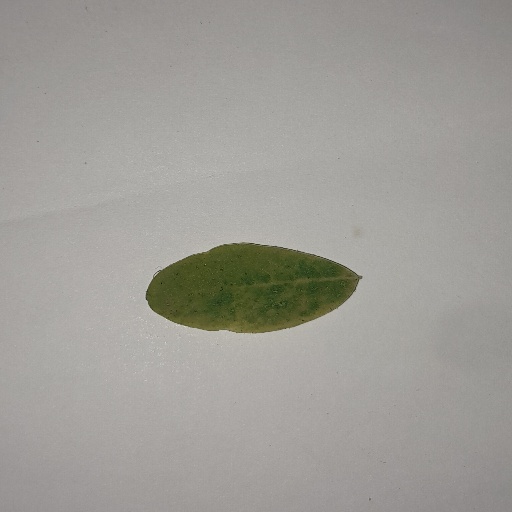
Species: Sojina
Leaf condition: Yellow Leaf